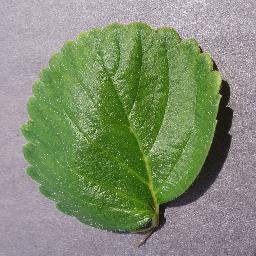
Label: Strawberry___healthy